Answer in natural language. Considering the relative positions, where is lowprofile bed with blue bedding (highlighted by a blue box) with respect to light blue colour dresser birkeland (highlighted by a red box)? Choose between the following options: below or above
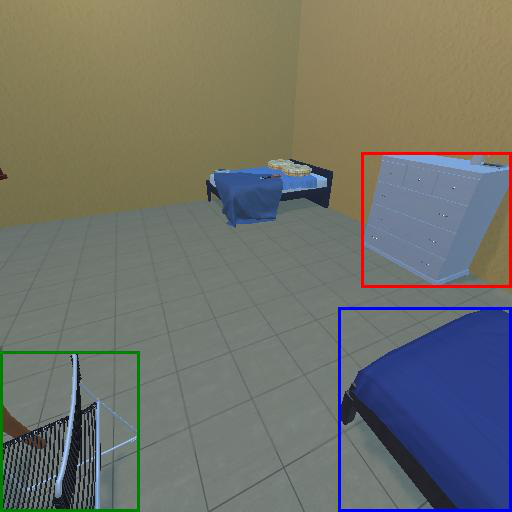
<answer>below</answer>